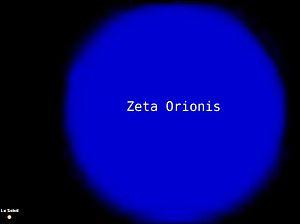
Comparaison de Zeta Orionis avec le Soleil. Auteur
Zeta Orionis est une étoile dans la constellation d'Orion.